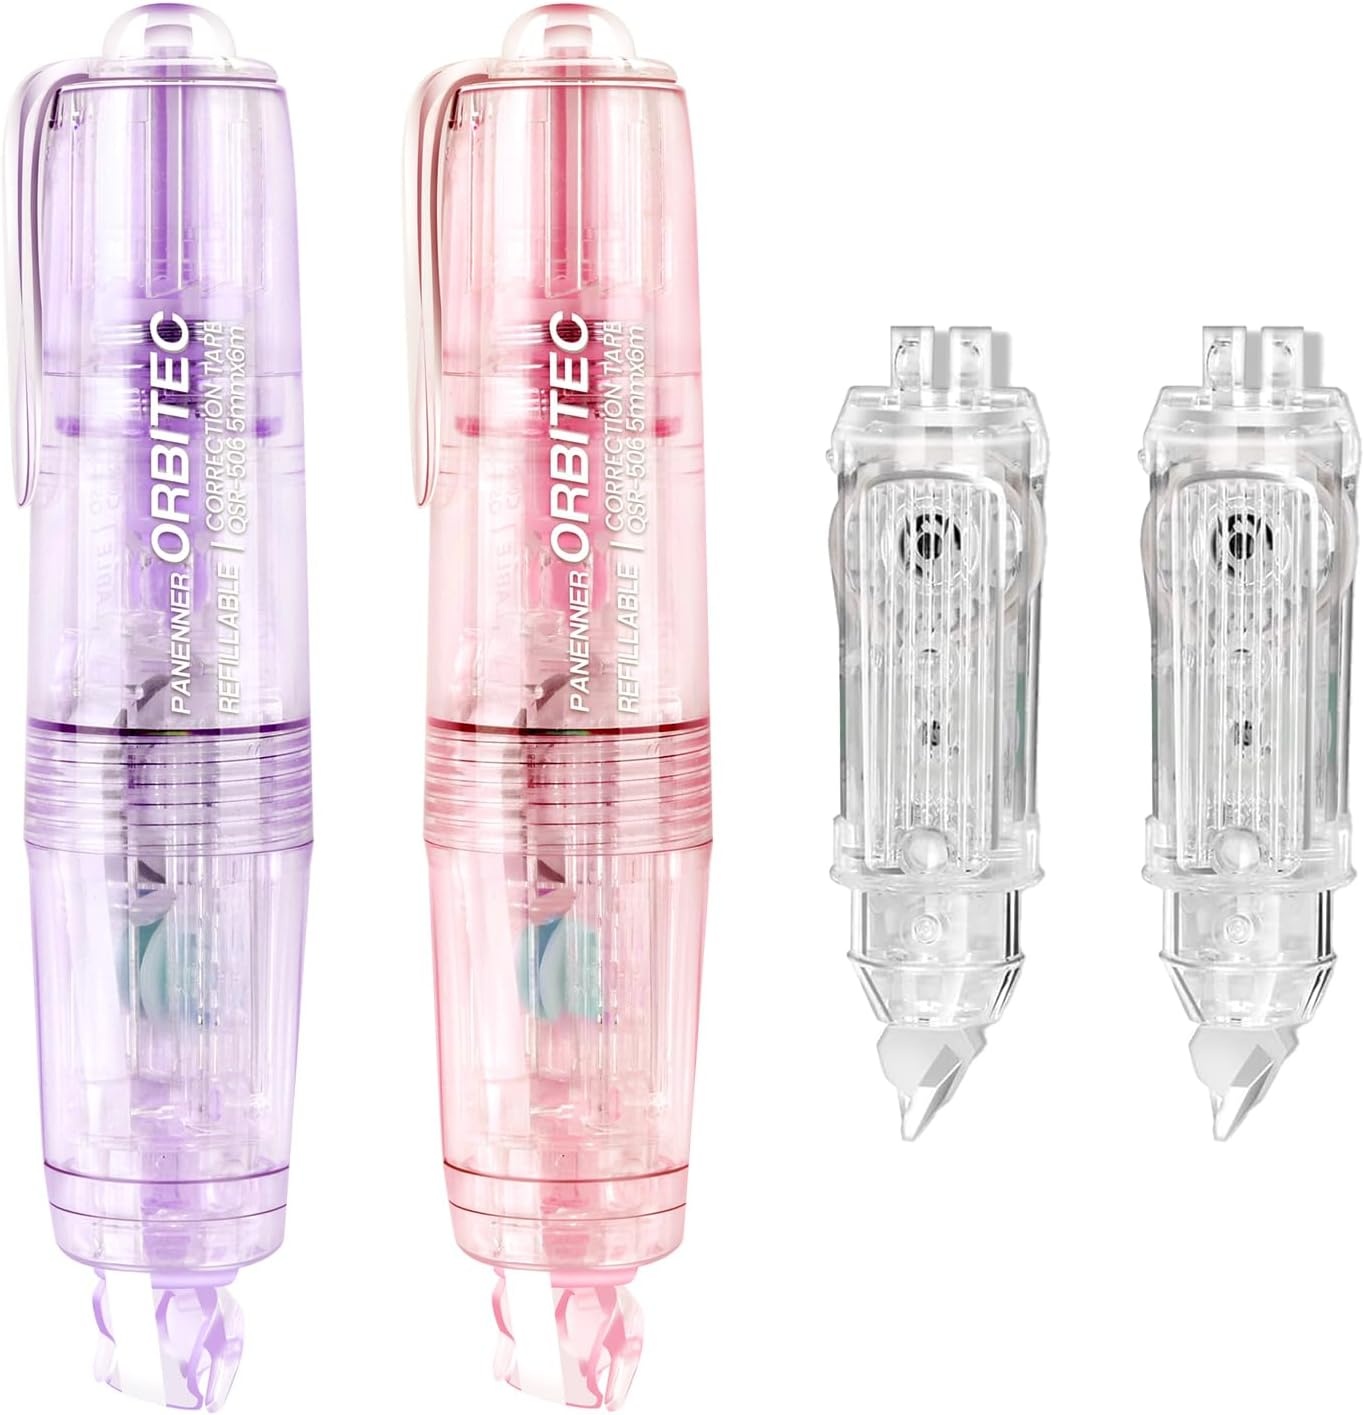
White Correction Tape Out,Refillable Retractable Quick Dry Japan Aesthetic Cute White Correction Tape Pen, with Easy to Use Mini Small Pen Shaped Applicator (retractable)
Overview Brand : PANDENNER Ink Color : White Age Range (Description) : Adult Point Type : Medium Special Feature : Retractable About this item Just like the well-received refillable feature, the PANDENNER's upgraded correction tape has the advantage of being retractable. You can retract the tip of the carrier tape into the dispenser with a single press. This way it won't mess up your stationery organizer. Included: 2 × dispensers with carrier tape installed, 2 carrier tapes for replacement - Tape Measures: 1/5" × 480". REFILLABLE - Designed in the shape of a pen, get your mistakes corrected with PANDENNER's white Correction Tape,precisely with the right and left hand. With our refillable carrier tape, you can easily refill the applicator without having to buy another whole one. Built-in PET thickened film tape contribute to evenly coated, smooth writing and good neatly cut and well rolled, hardly breaking during rolling. It comes with a double gear structure that automatically tightens when the tape is slack or detached! If you're looking for a low-cost way to keep your work at its best, PANDENNER is a great option. PRECISE CORRECTIONS EVERY TIME - All you have to do is gently run the correction tape on the paper for instant correction! This white Correction Tape out, applies smoothly and easily onto most surfaces including newspaper articles, photos and more! these correction tapes help keep all your documents looking like new with minimal effort! Included: 2 × dispensers with carrier tape installed, 2 carrier tapes for replacement, 1.2x elastic tape makes it possible to use without interruption. It also doesn't leave discoloration unlike correction fluid! It is a good choice for home and office supplies. Compact size for carrying and storage , planners, etc. Widely applied for scrapbooking greeting card letter diary stationery office writing correction supplies.
Brand: PANDENNER
Category: Office Supplies > General Office Supplies > Correction Fluids, Pens & Tapes > Correction Tapes